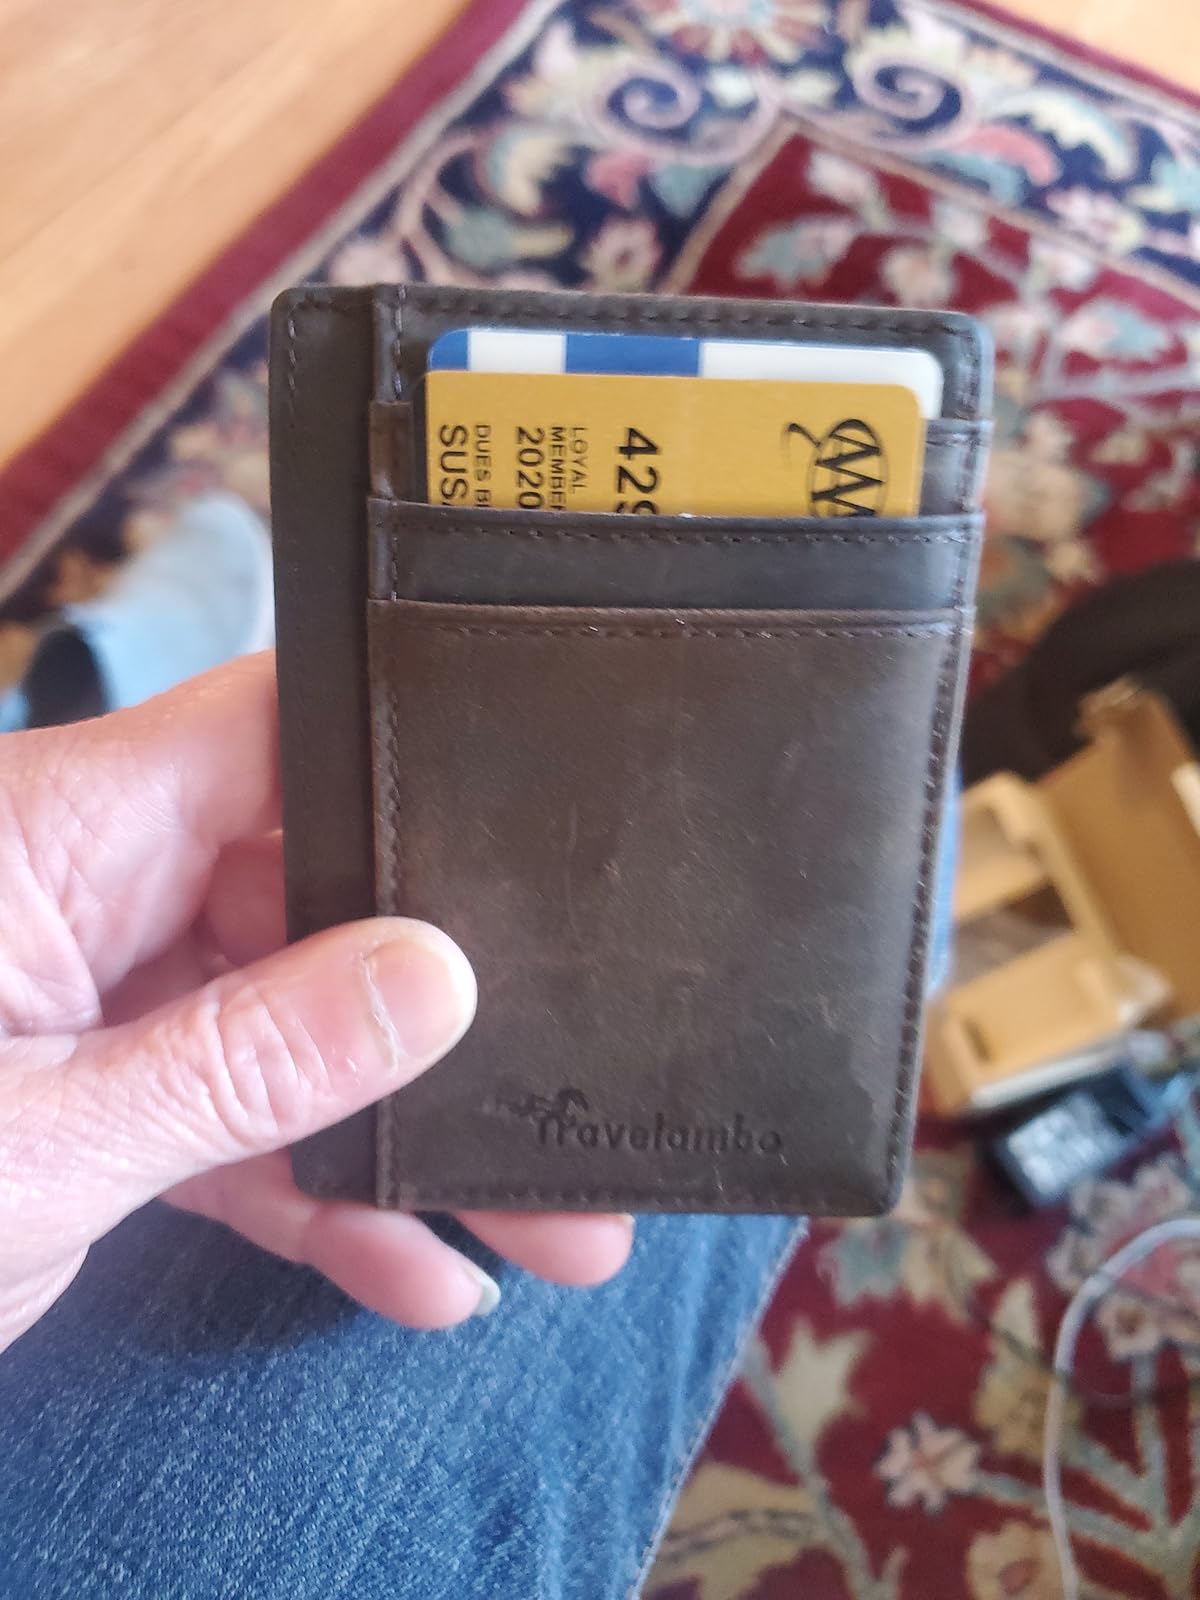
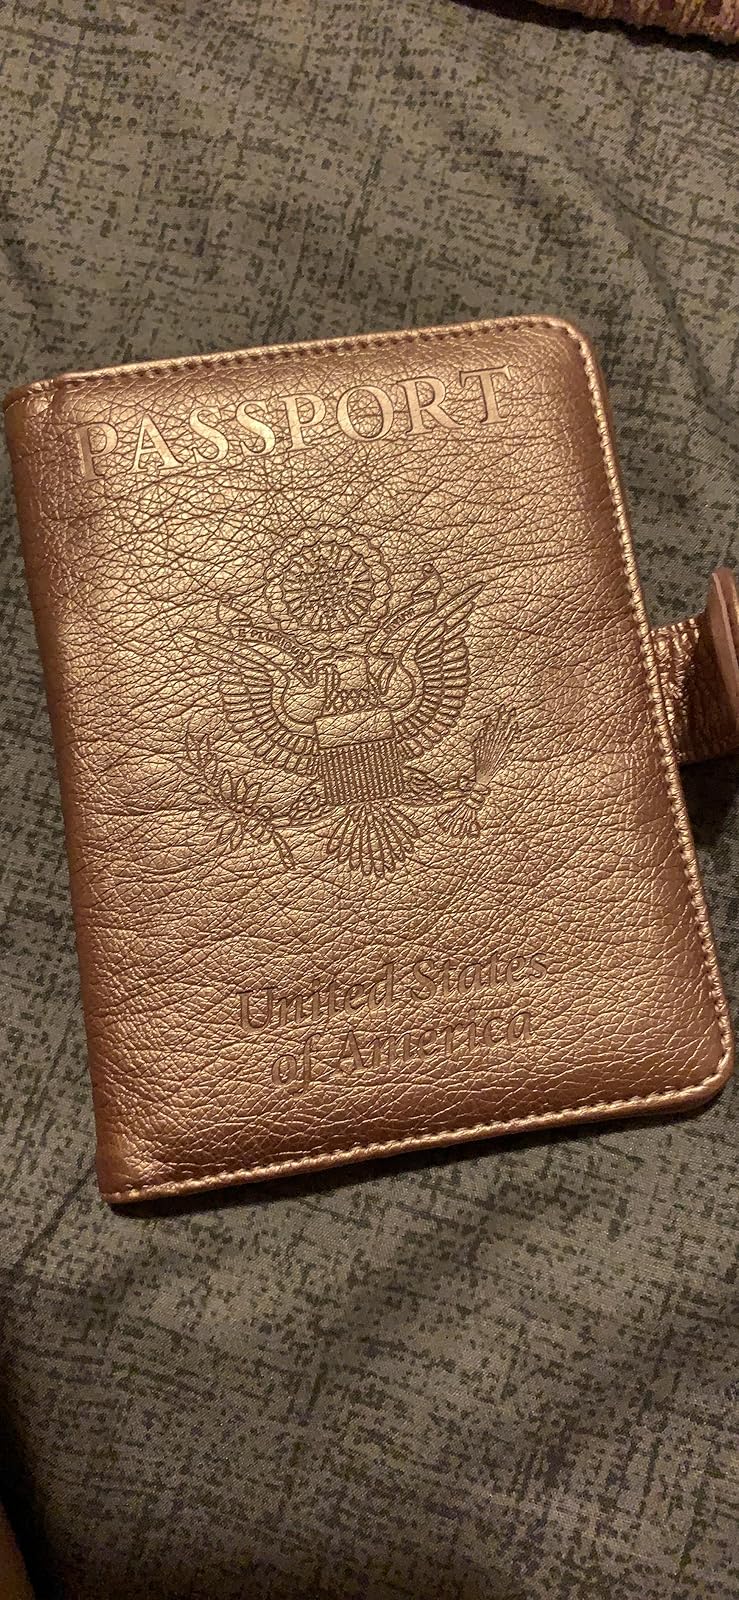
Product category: accessories_wallet
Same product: no